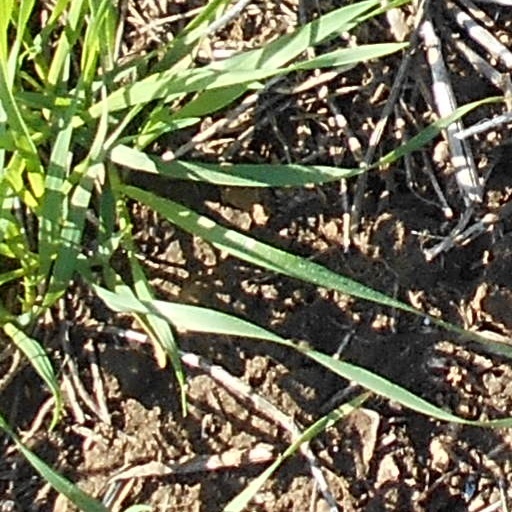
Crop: wheat